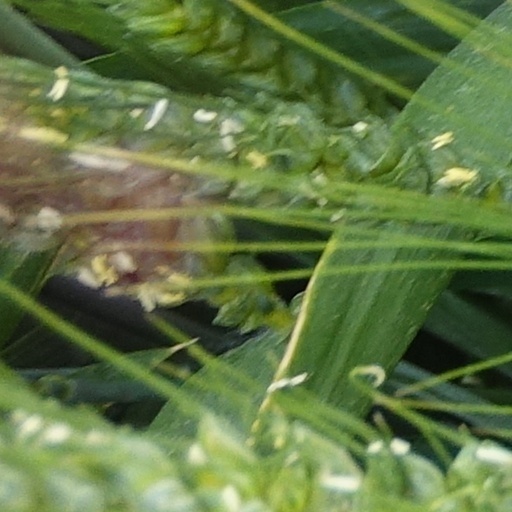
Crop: wheat